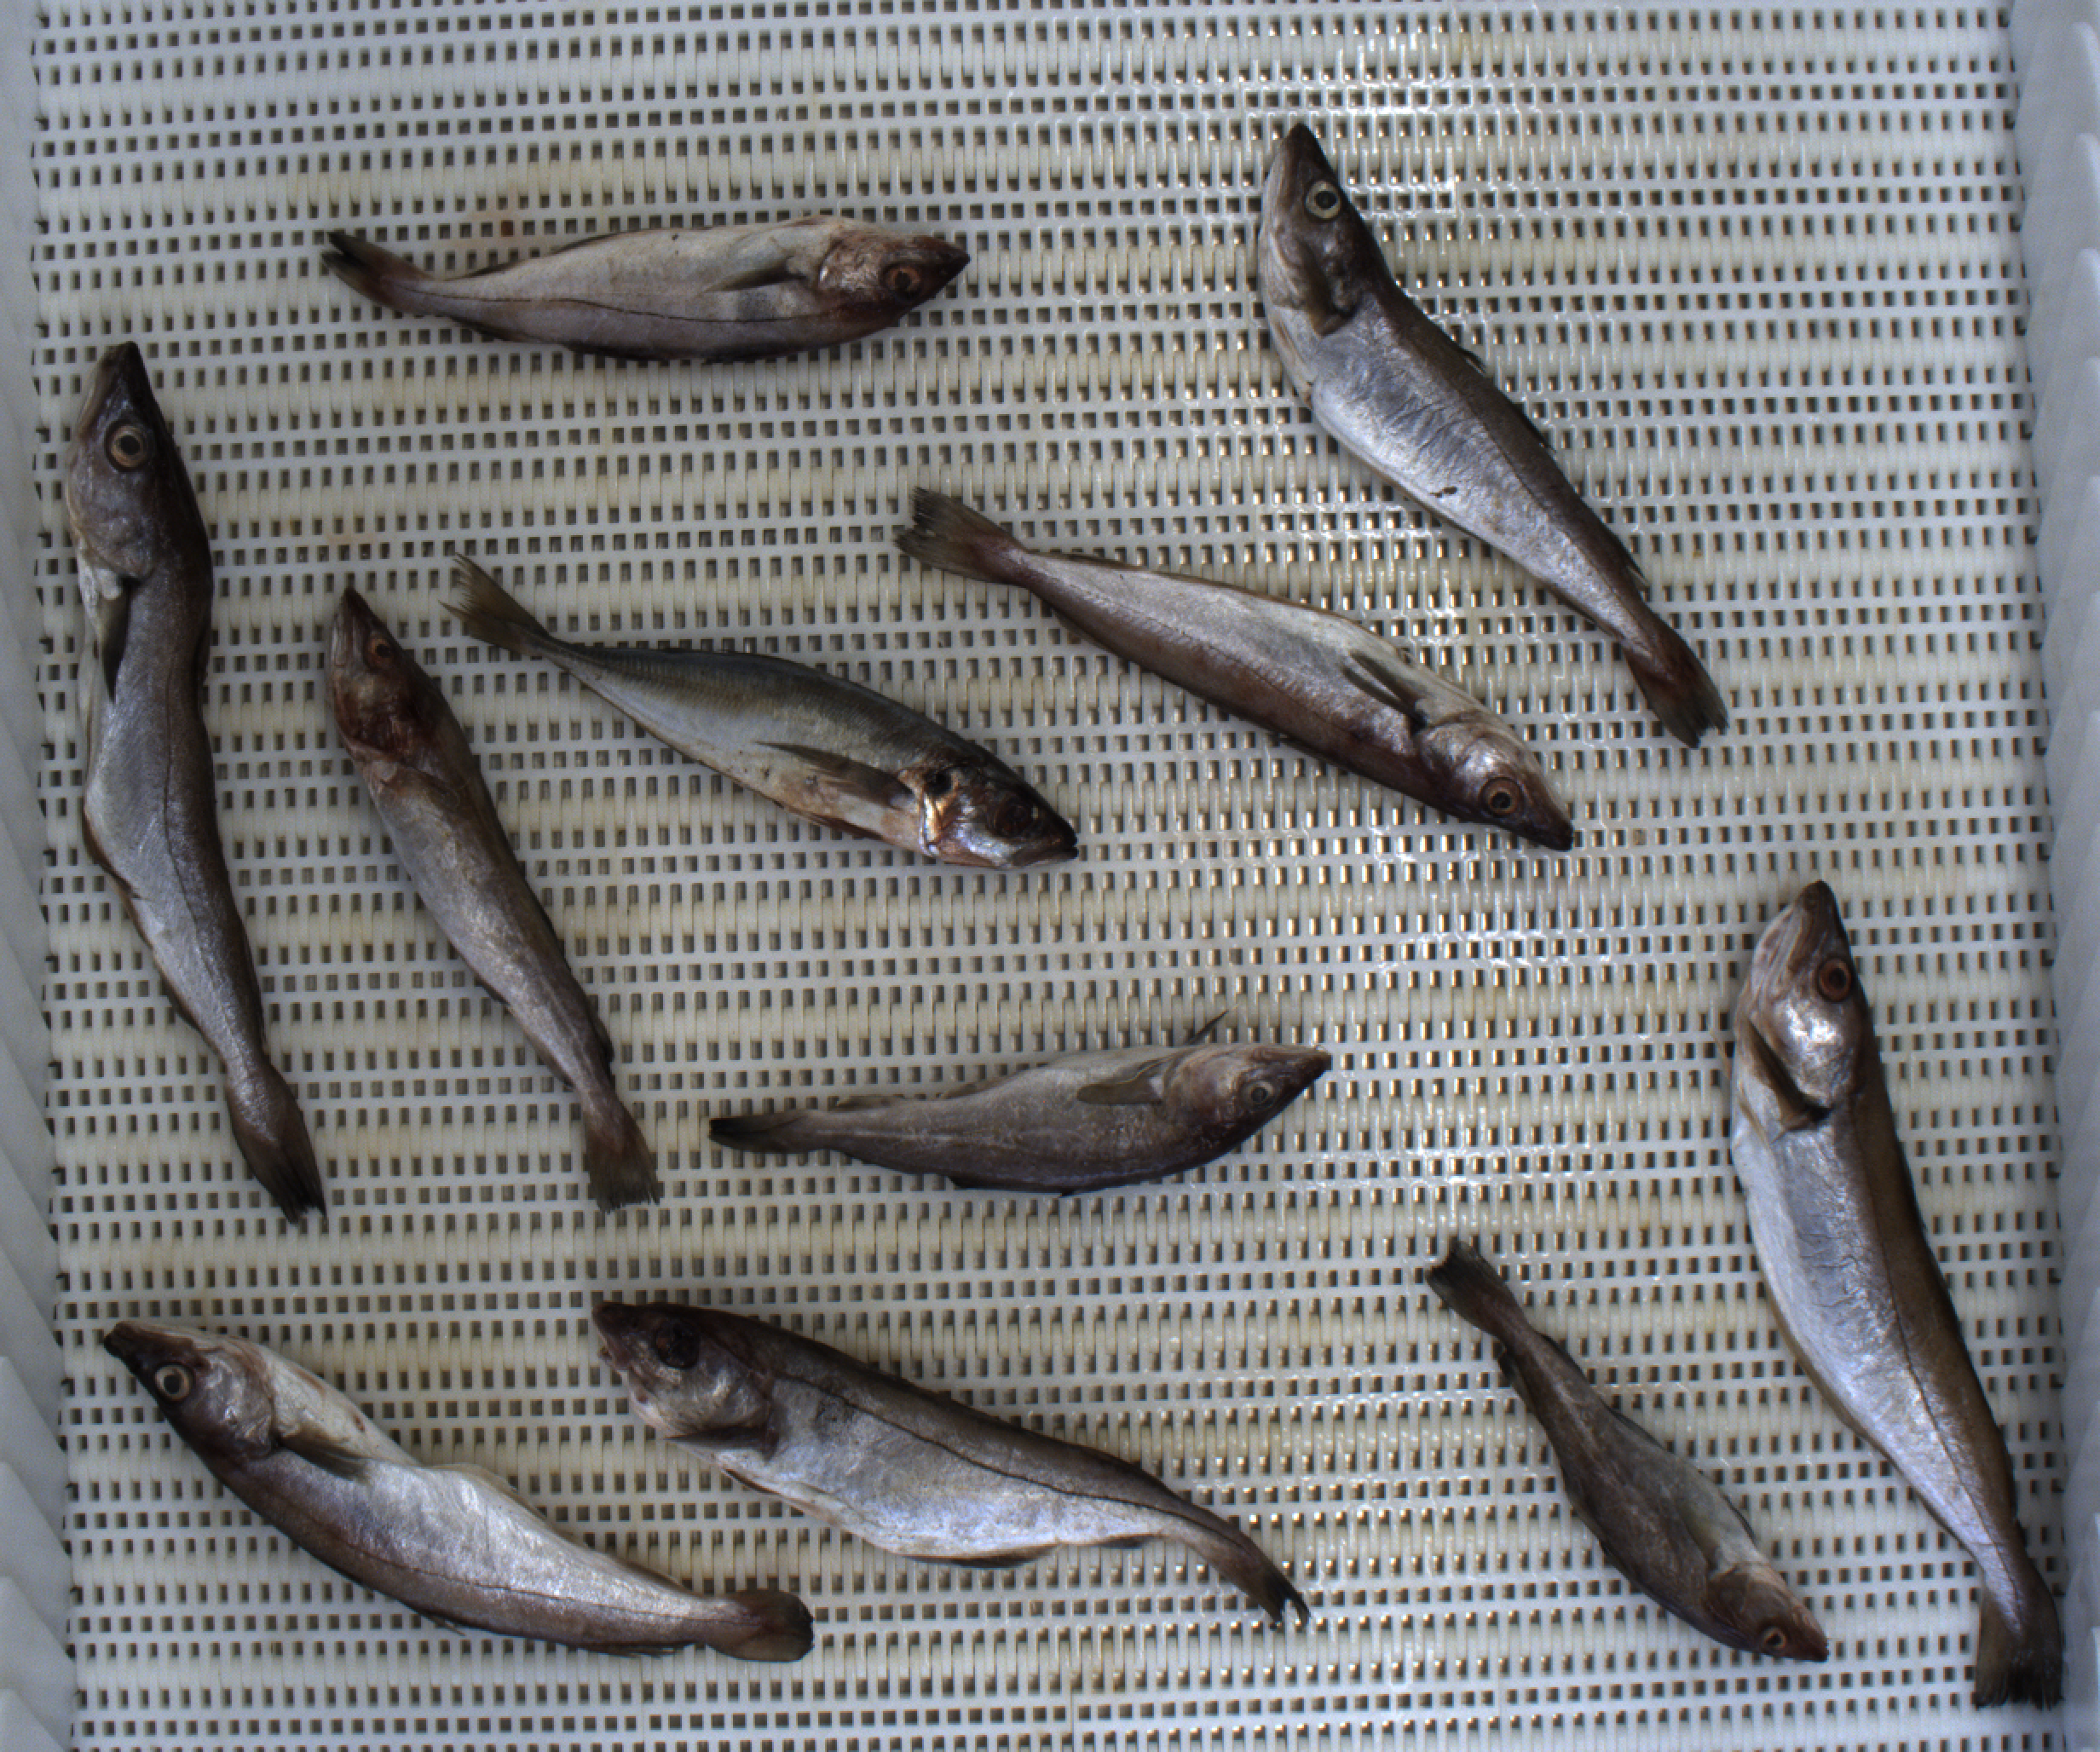
Total fish: 11
Cod: 3
Haddock: 2
Whiting: 5
Hake: 0
Horse mackerel: 1
Saithe: 0
Other: 0